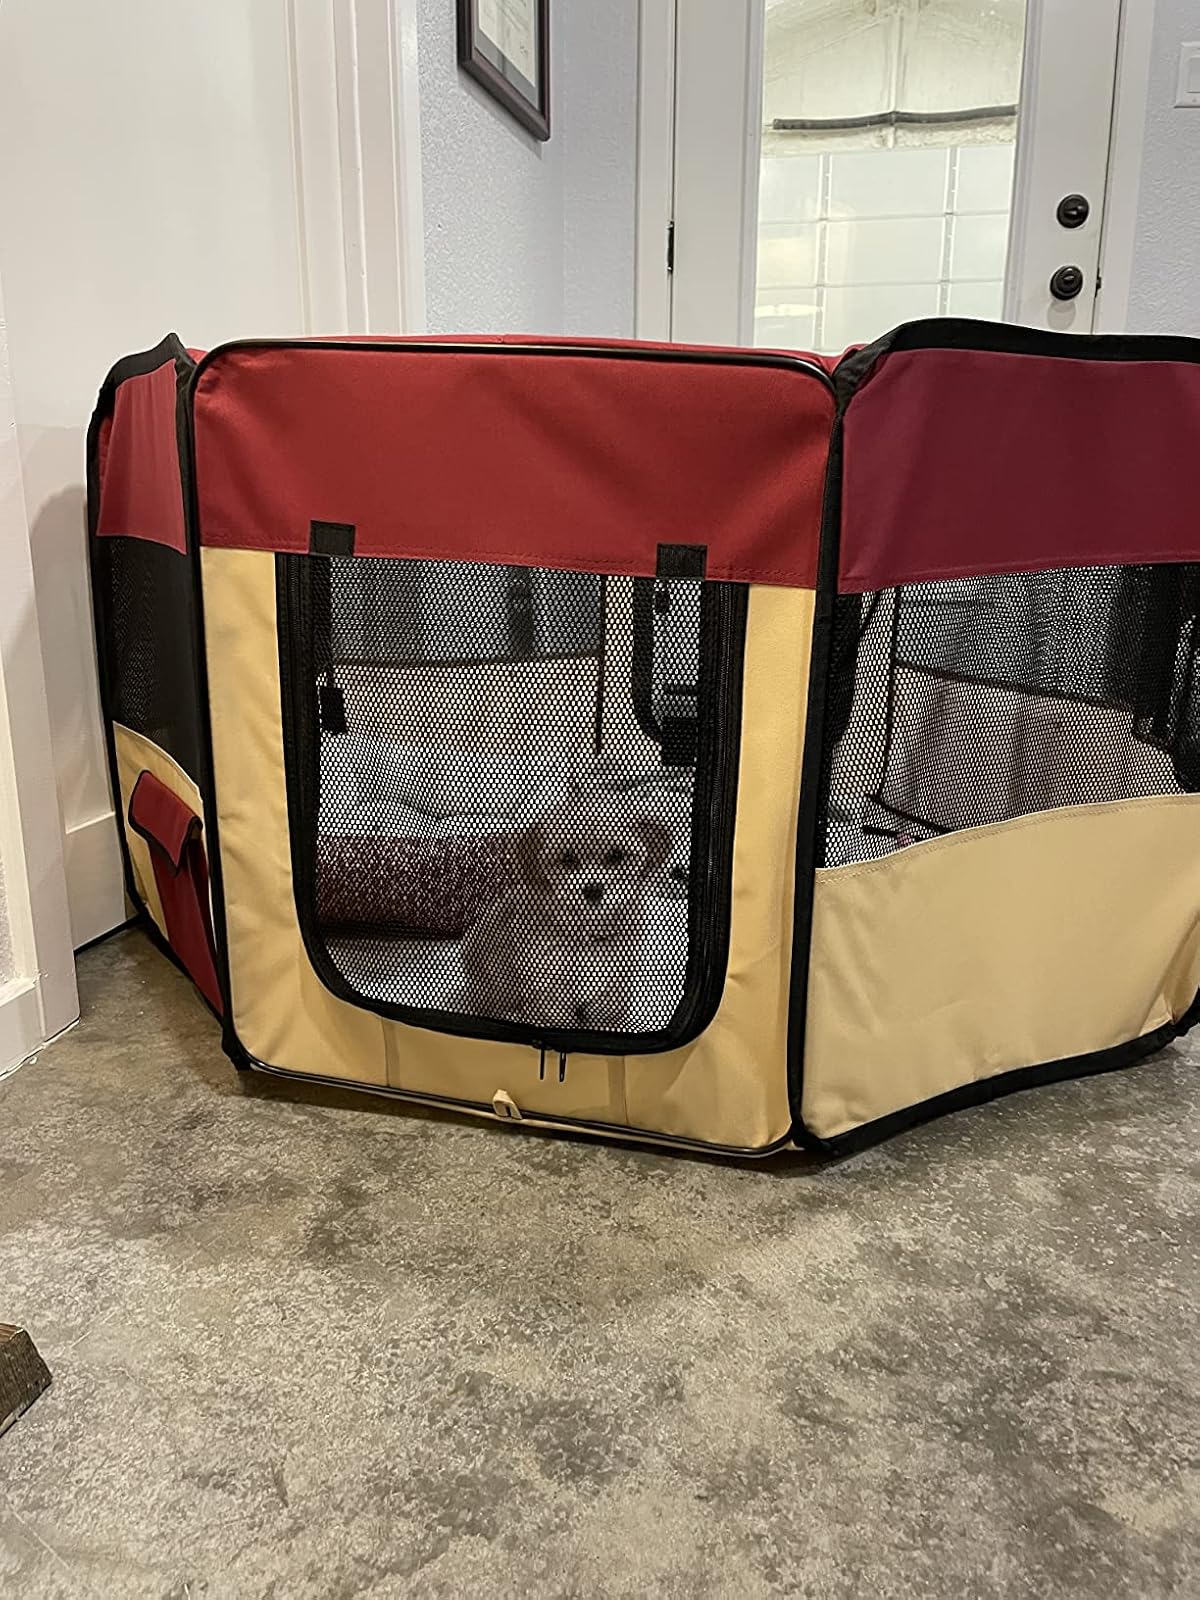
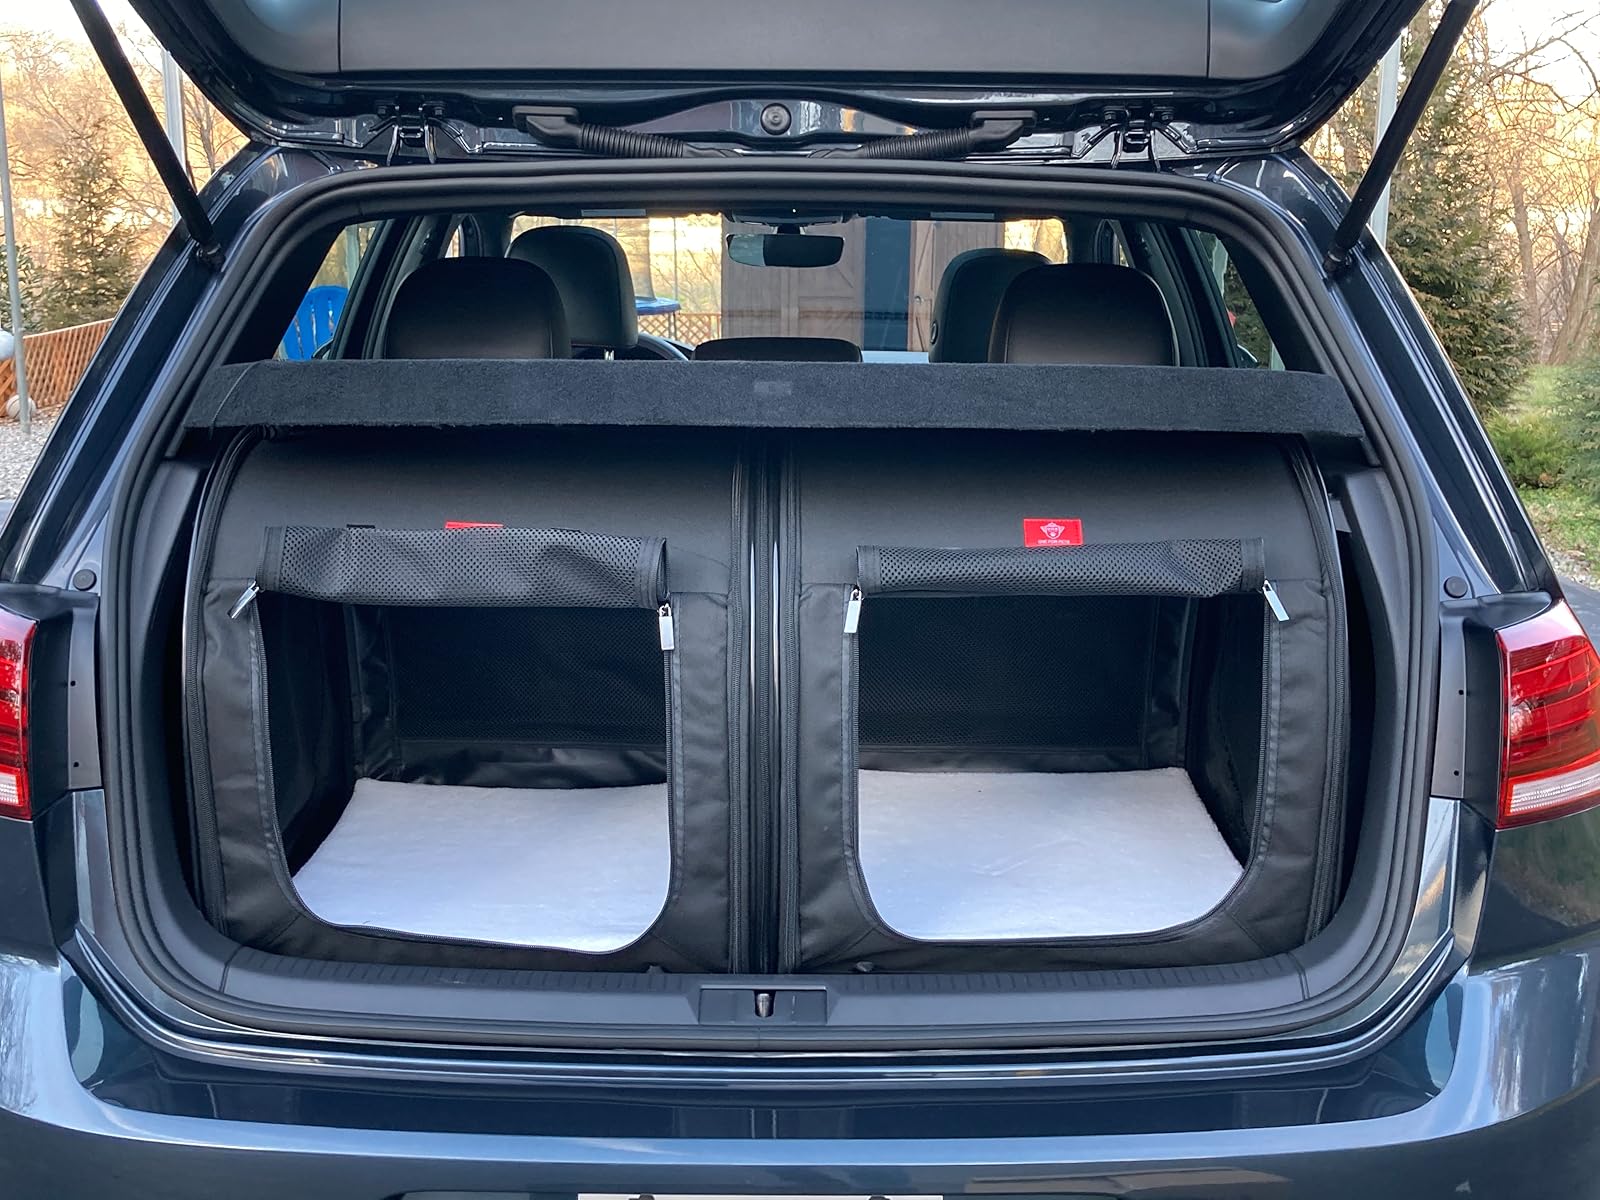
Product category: items_kennel
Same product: no